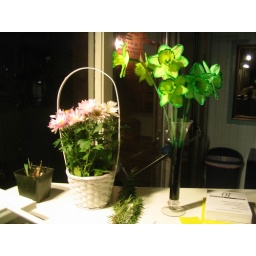
Pink Mums and Green daffodils. A little green food coloring in the water helped with the St. Patty's decorum.